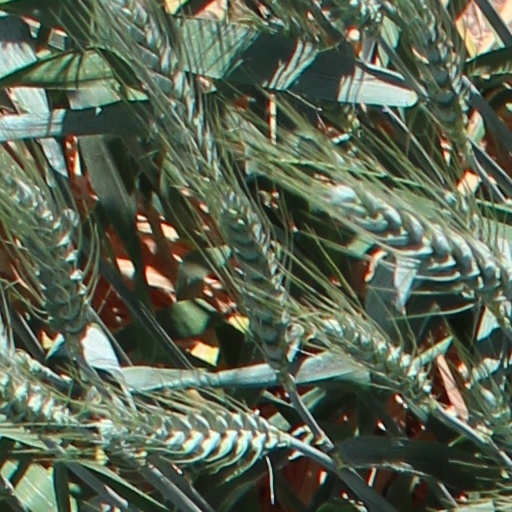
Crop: wheat